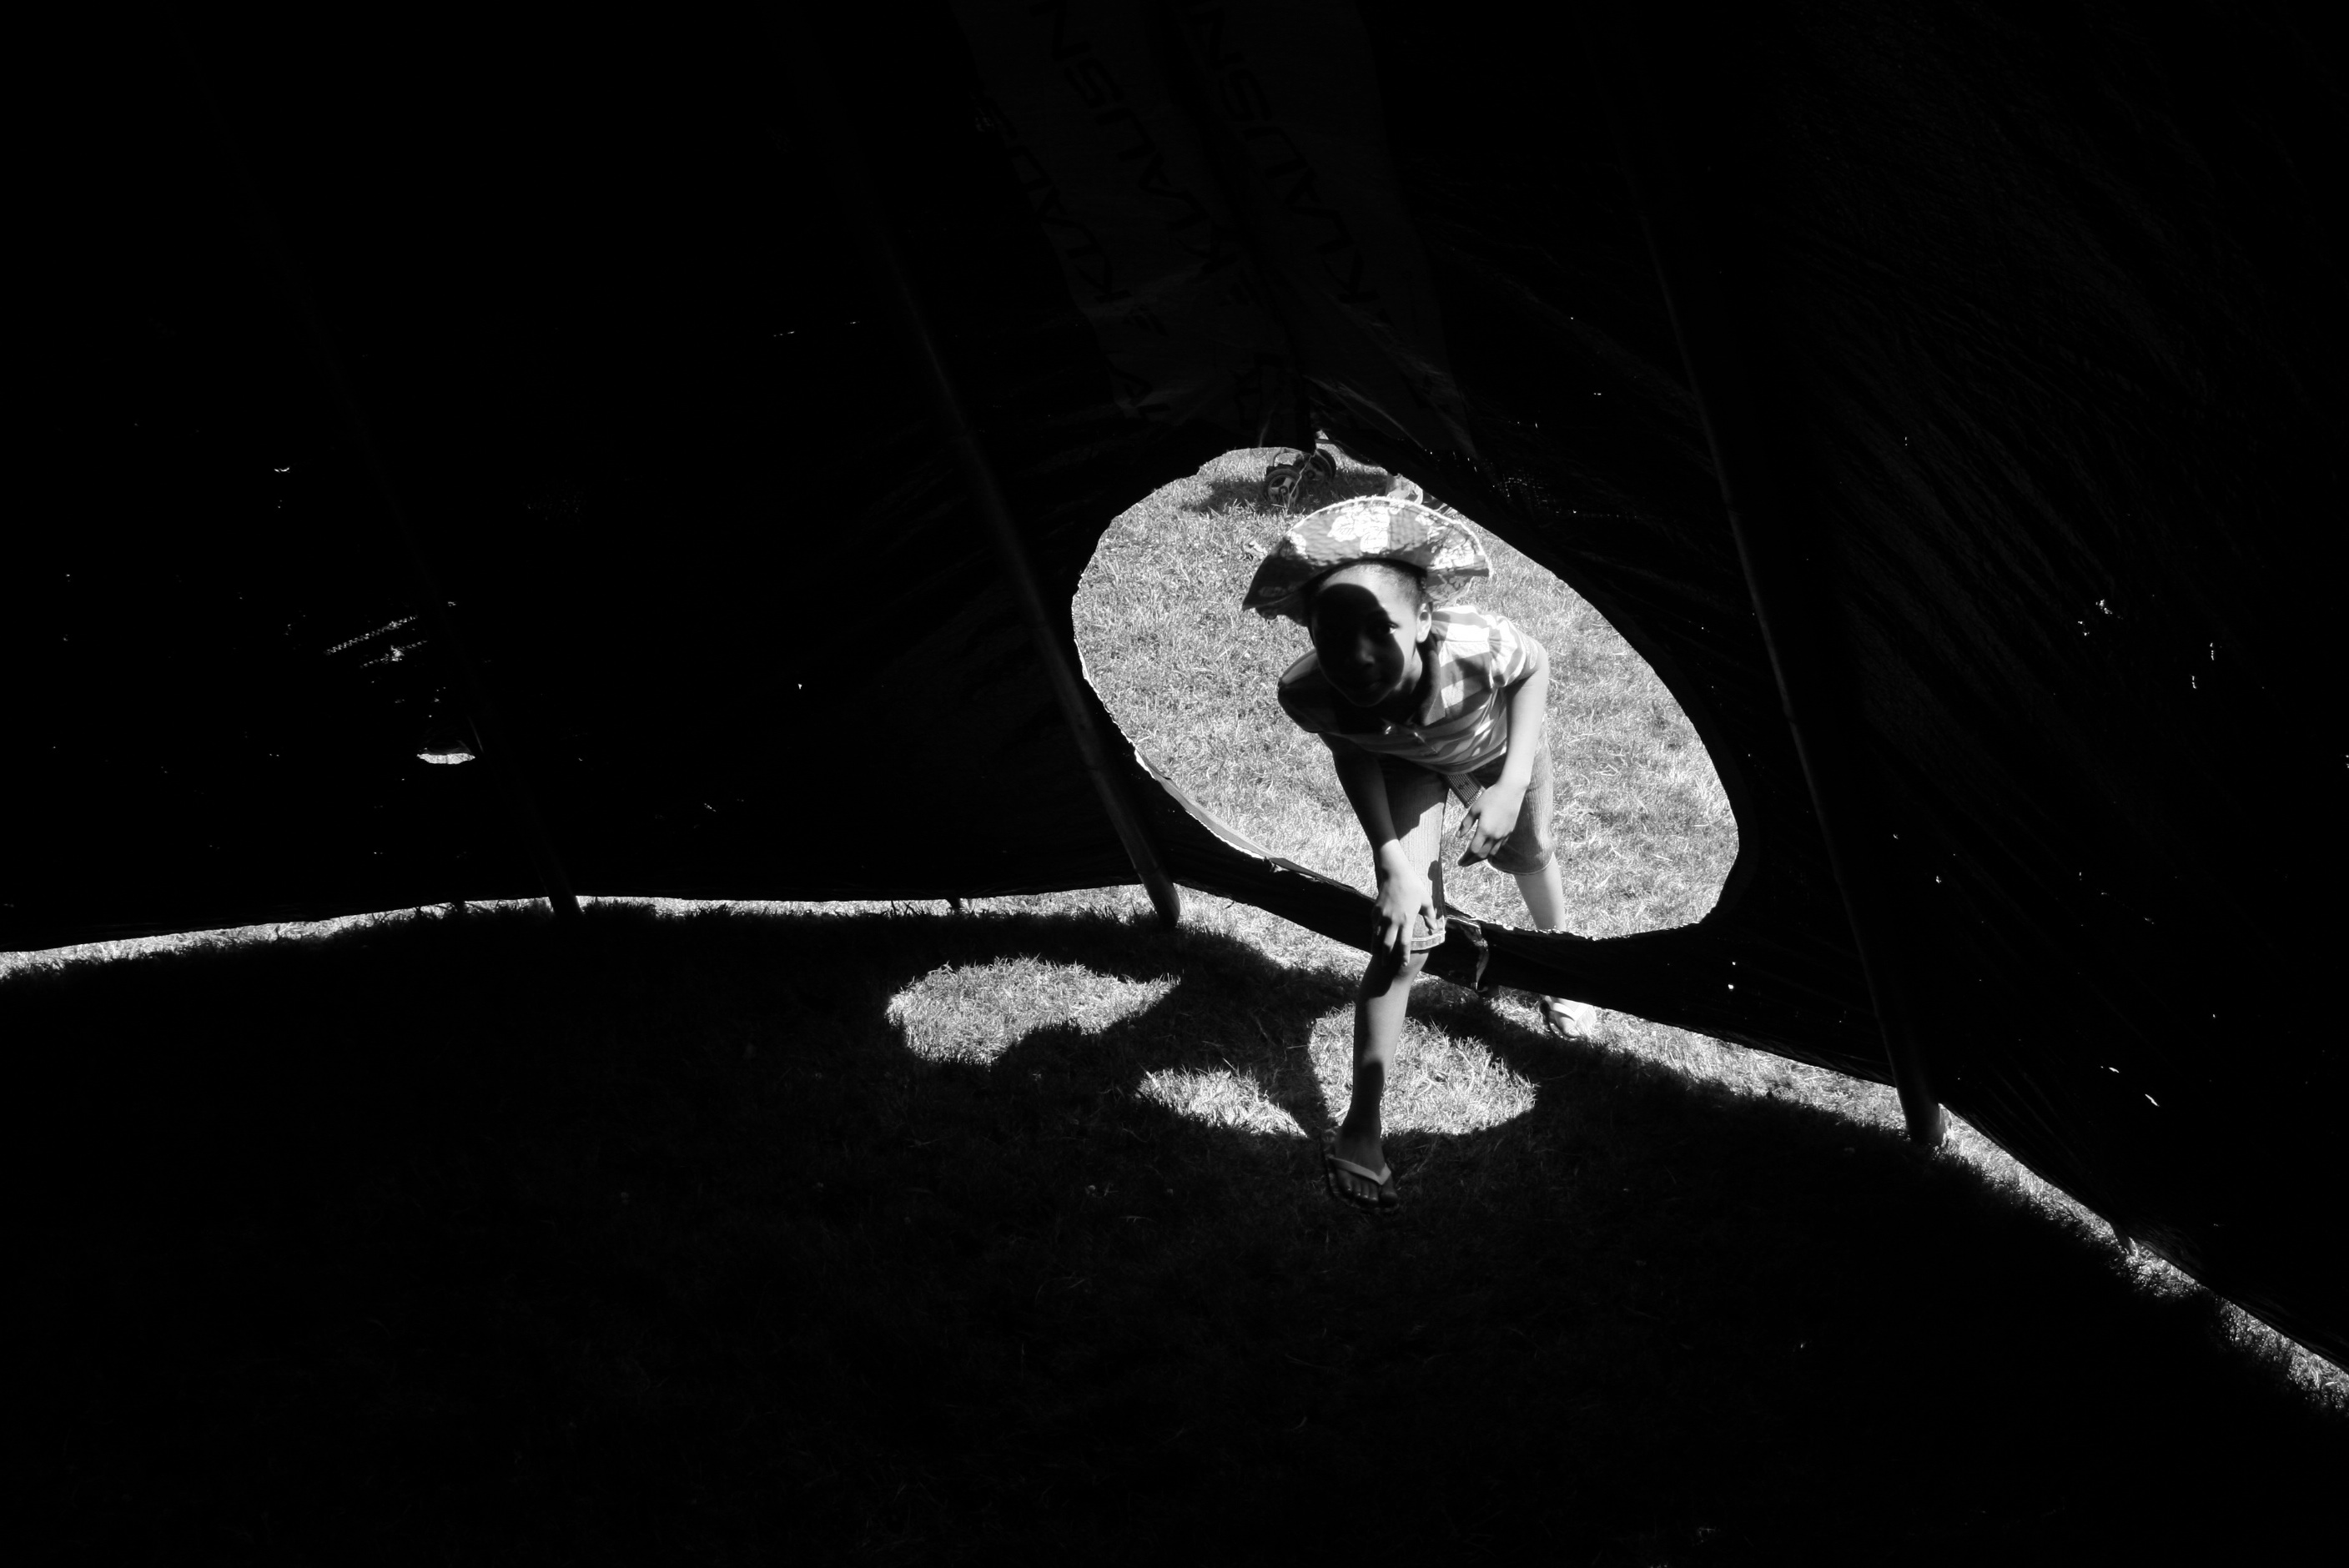
light, black and white, photography, darkness, black, monochrome, moon, astronomical object, monochrome photography, atmosphere of earth